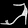
Label: Sandal